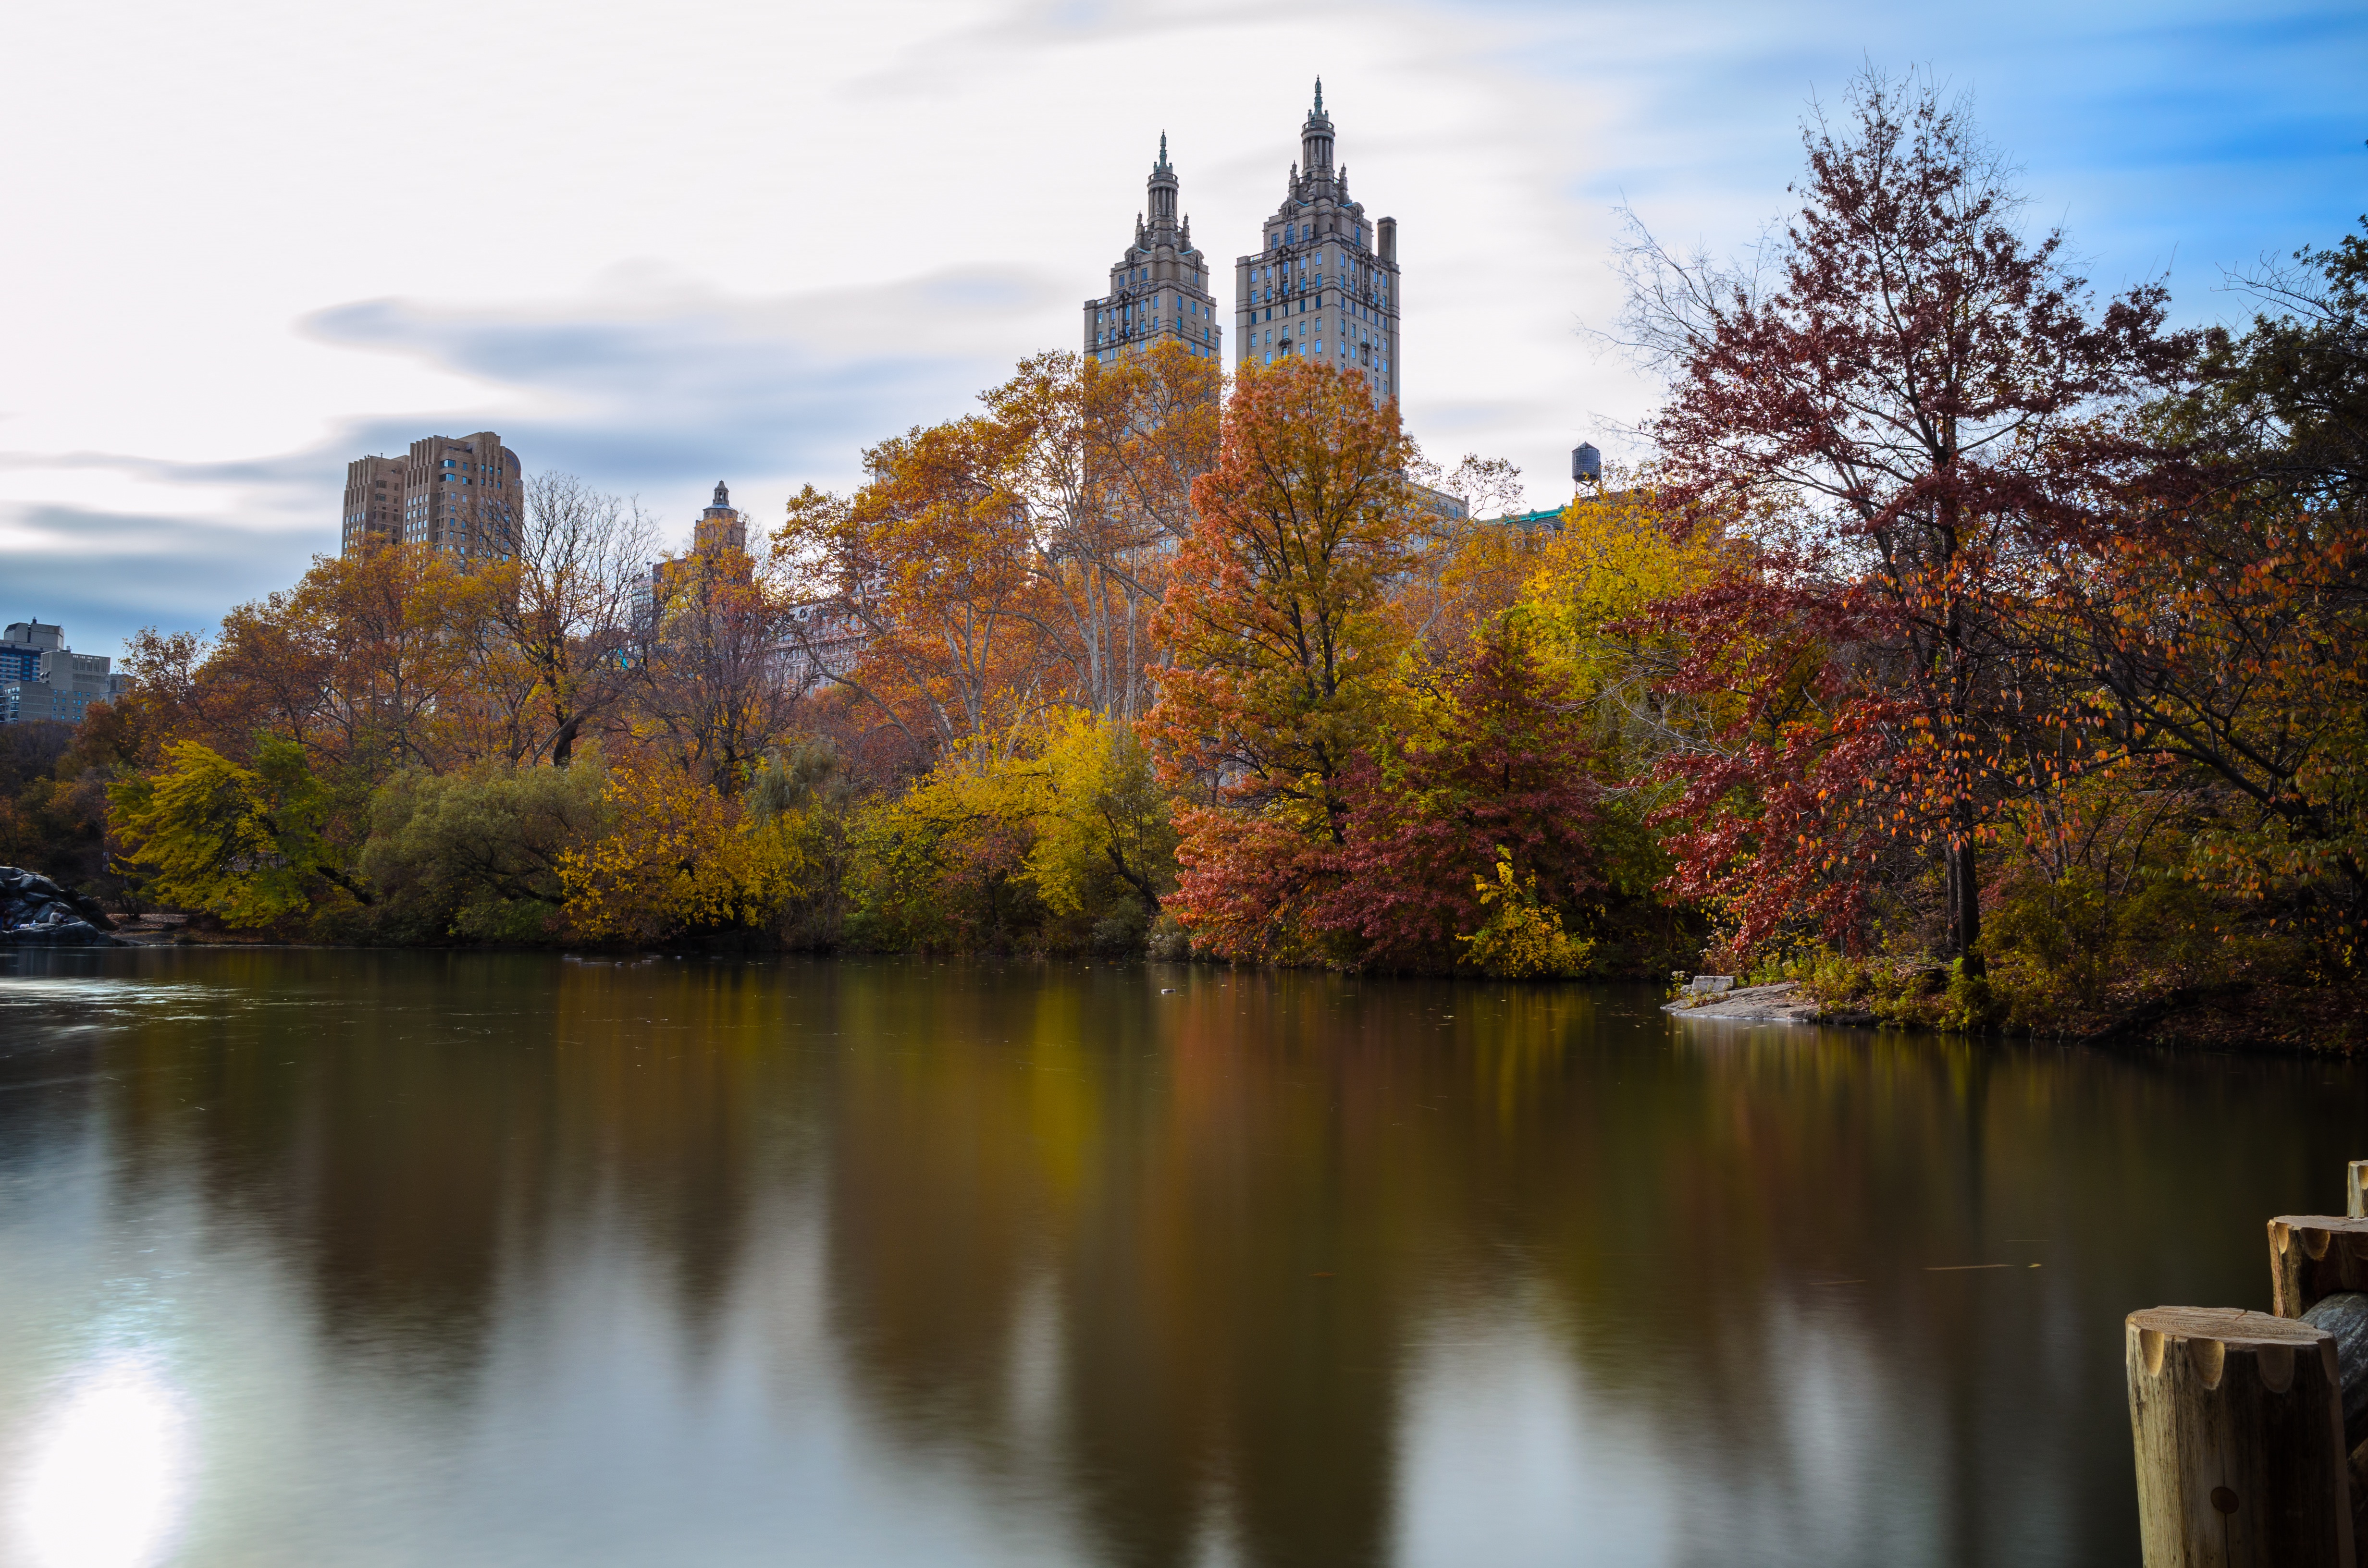
landscape, tree, water, nature, plant, morning, leaf, flower, lake, chateau, river, pond, evening, reflection, autumn, park, season, waterway, woody plant